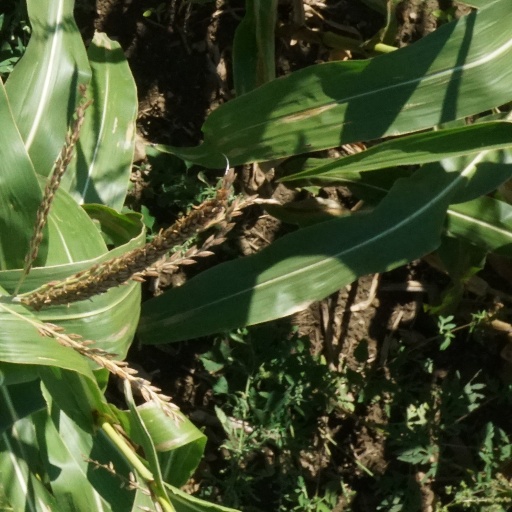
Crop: maize; corn